Hydro-Québec's electricity transmission system

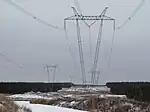
A series of V-guyed towers, near Chapais, Quebec.

Hydro-Québec TransÉnergie uses several different types of electricity towers to support their 735 kV power lines. All of them are single-circuit, meaning that each tower carries one power line with three bundles of four electrical subconductors separated by spacers, with each bundle transmitting one phase of current.